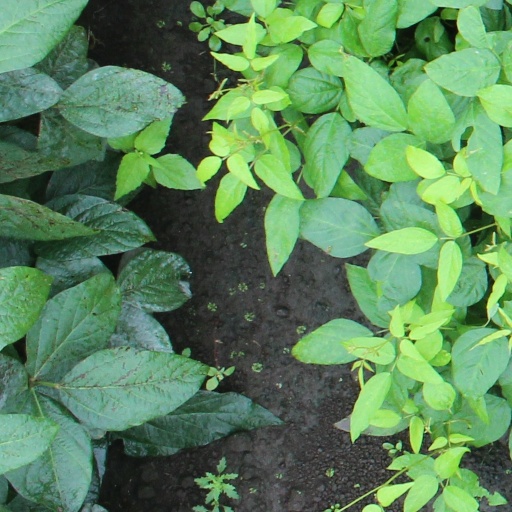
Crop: soybean